Italian Australians

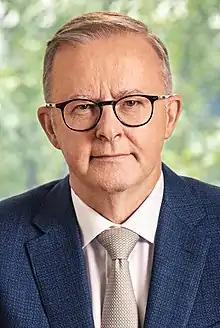
Anthony Albanese, Prime Minister of Australia since 2022

In 1881, over 200 foreign immigrants, of whom a considerable number were Italians from Northern Italy, arrived in Sydney. They were the survivors from Marquis de Ray's ill-fated attempt at founding a colony, Nouvelle France, in New Ireland, which later became part of Germany's New Guinea Protectorate. Many of them took up a conditional purchase farm of near Woodburn in the Northern Rivers District at what was subsequently known as New Italy. By the mid-1880s, about 50 holdings of an aggregate area of more than were under occupation, and the Italian population of New Italy has increased to 250. In this respect, Lyng reported: "The land was very poor and heavily timbered and had been passed over by local settlers. However, the Italians set to work and by great industry and thrift succeeded in clearing some of the land and making it productive. ... Besides, working on their own properties the settlers were engaged in the sugar industry, in timber squaring, grass seed gathering, and other miscellaneous work".